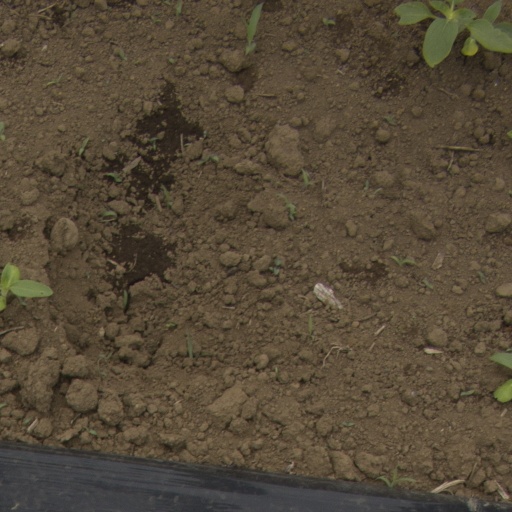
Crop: Jerusalem artichoke